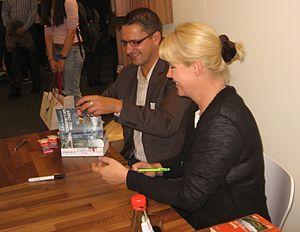
Cornelia « Nele » Neuhaus, née le 20 juin 1967 à Münster, en Westphalie, est une écrivaine allemande, auteure de roman policier et de littérature d'enfance et de jeunesse.